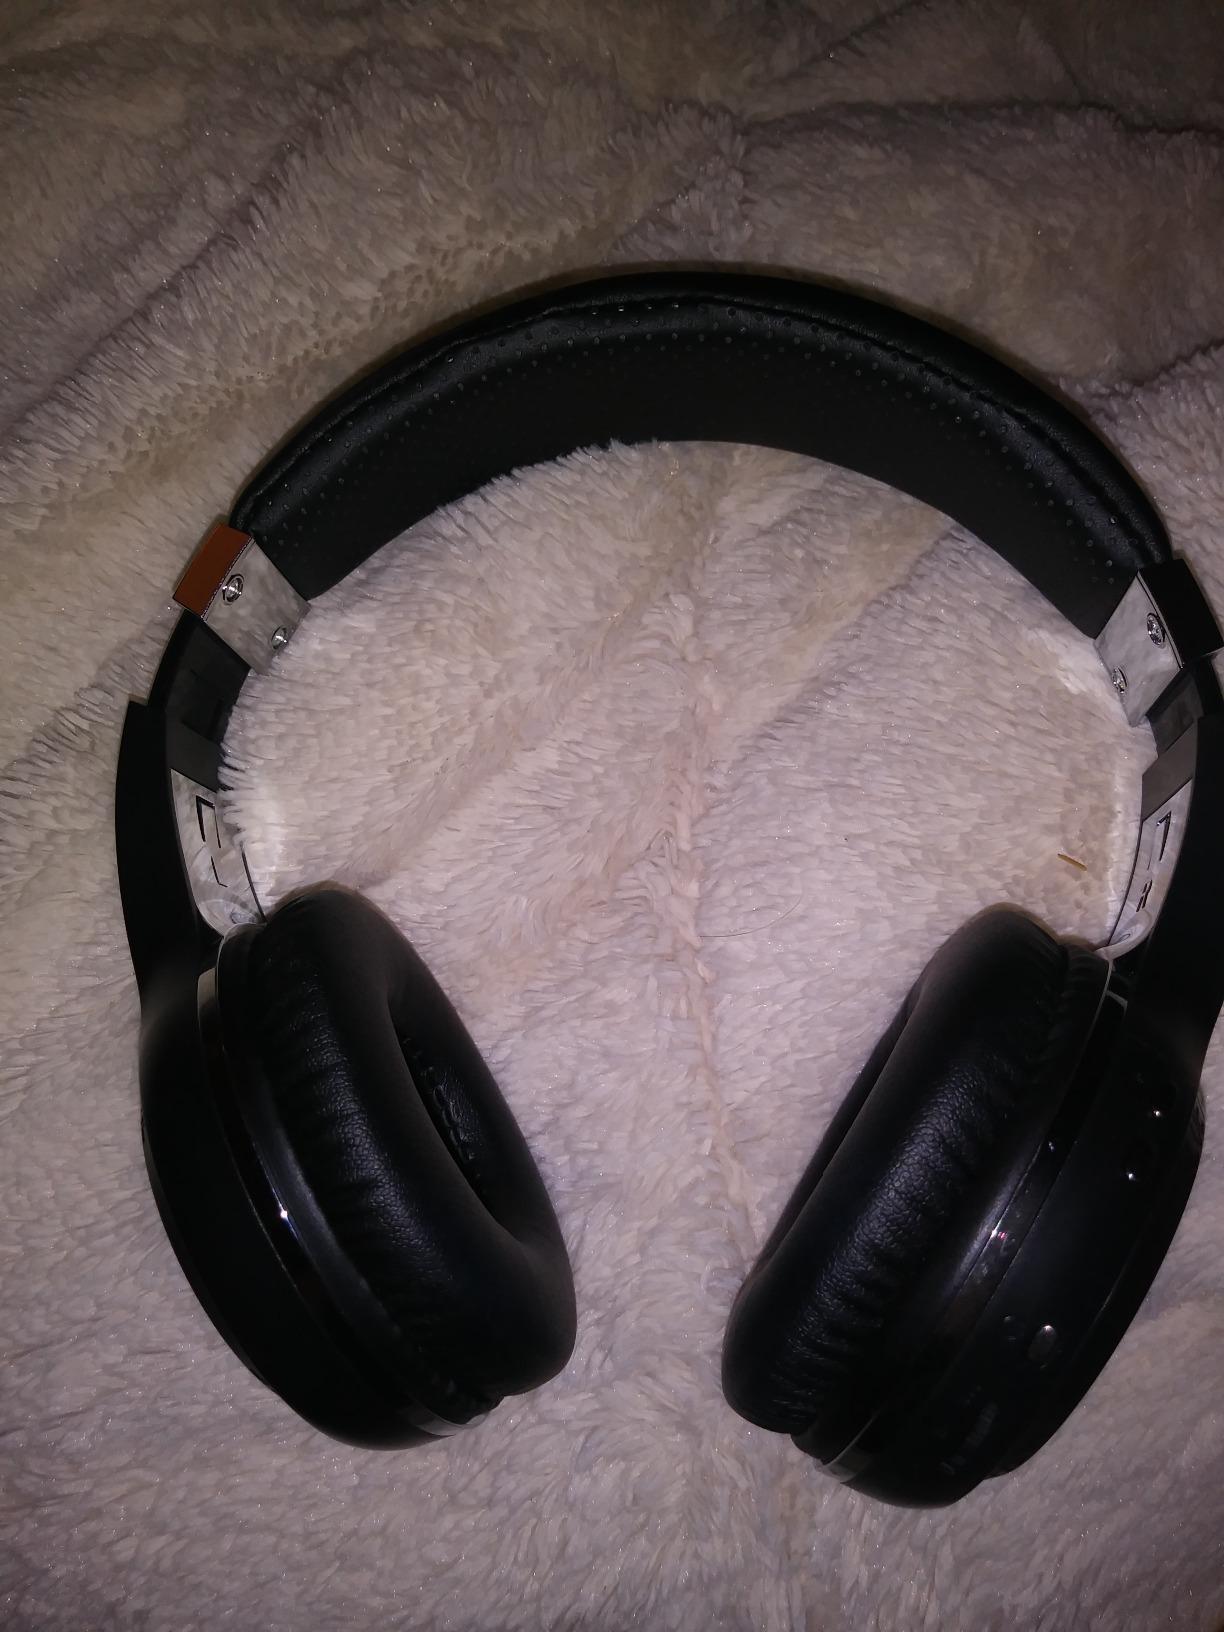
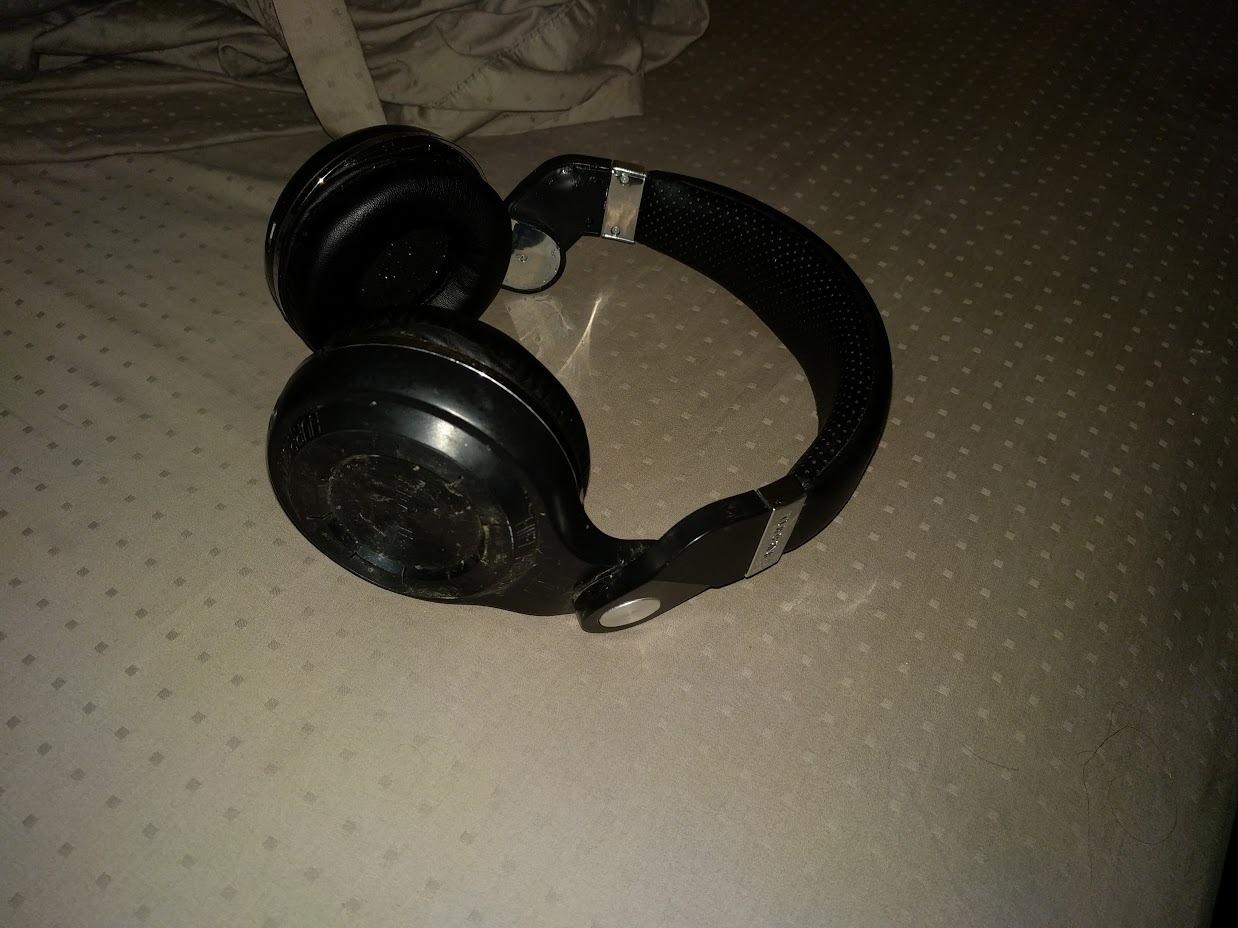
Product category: headphones
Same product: no